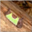
Label: caterpillar